Romantic Comedy (2019 film)

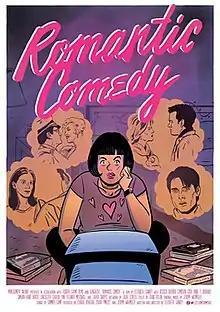
Film poster

Romantic Comedy is a 2019 British documentary film about romantic comedies, directed, edited and narrated by Elizabeth Sankey, whose band Summer Camp contributes songs. Sankey's bandmate Jeremy Warmsley co-produced and composed the film's original score.